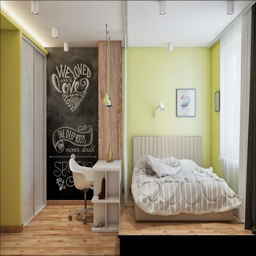
the bright green walls in this small bedroom , with an elevated bed , give it loads of personality .